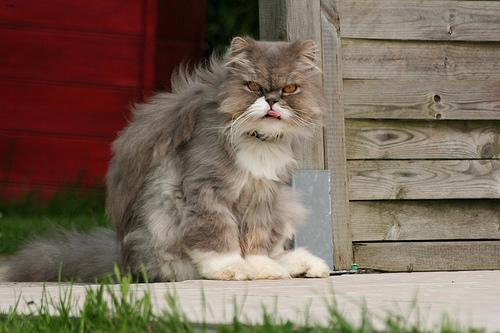
Breed: Persian